Drug pipe

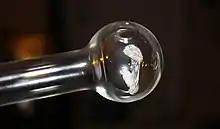
Meth pipe

They can also ostensibly be used for legal purposes, including applying the hole "on the top of an eucalyptus bottle" for inhaling aromas or moisture. However, there is a lack of evidence that such devices are used in this manner by ordinary individuals. Many articles of drug paraphernalia are sold under intentionally misleading names and product descriptions to skirt regulation and to refer to their function euphemistically.